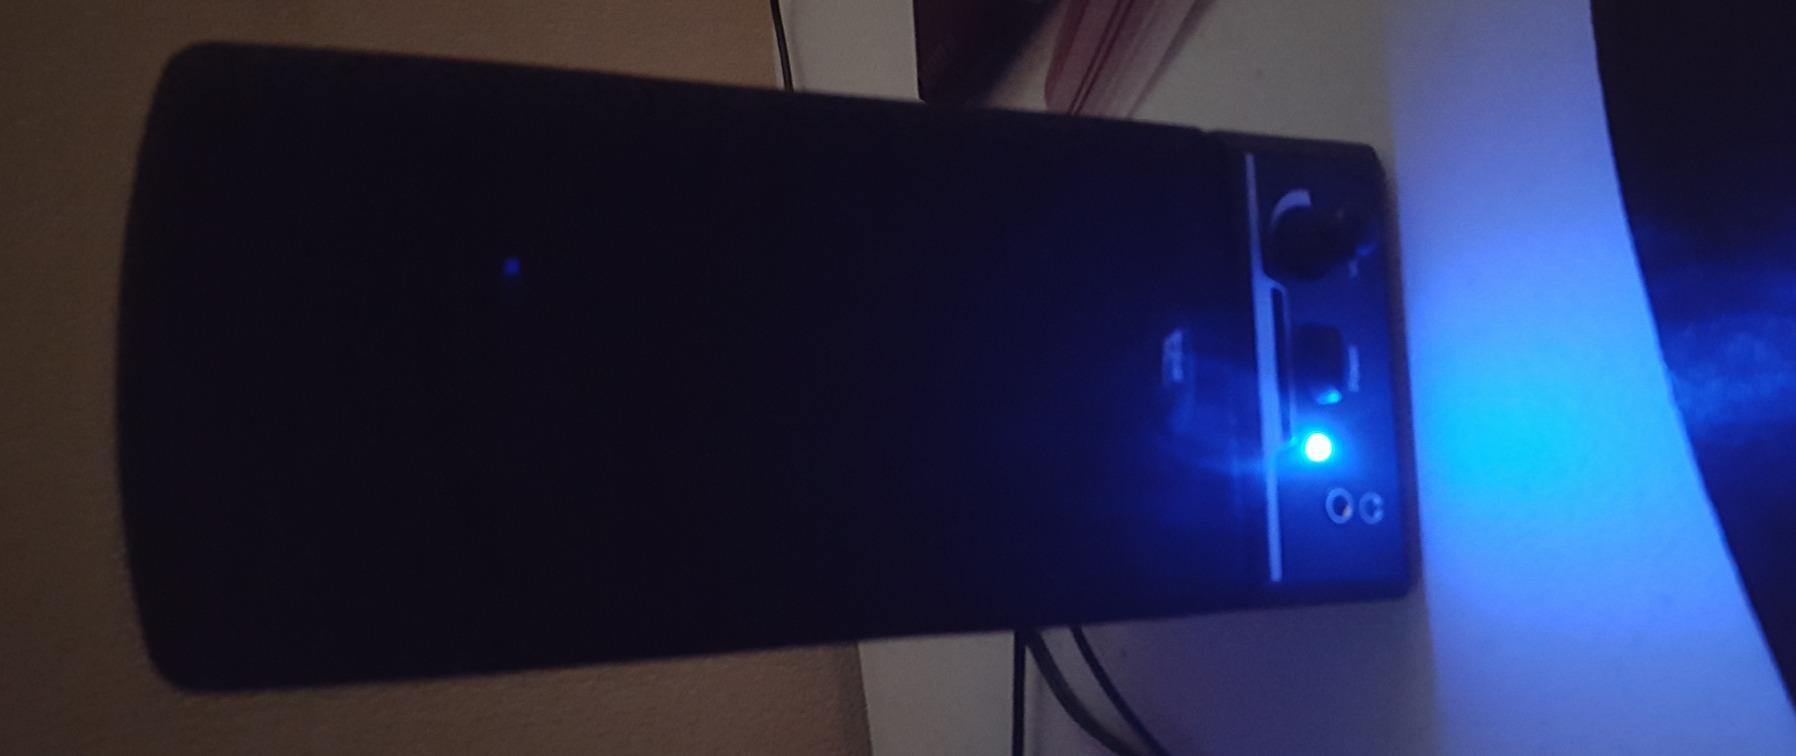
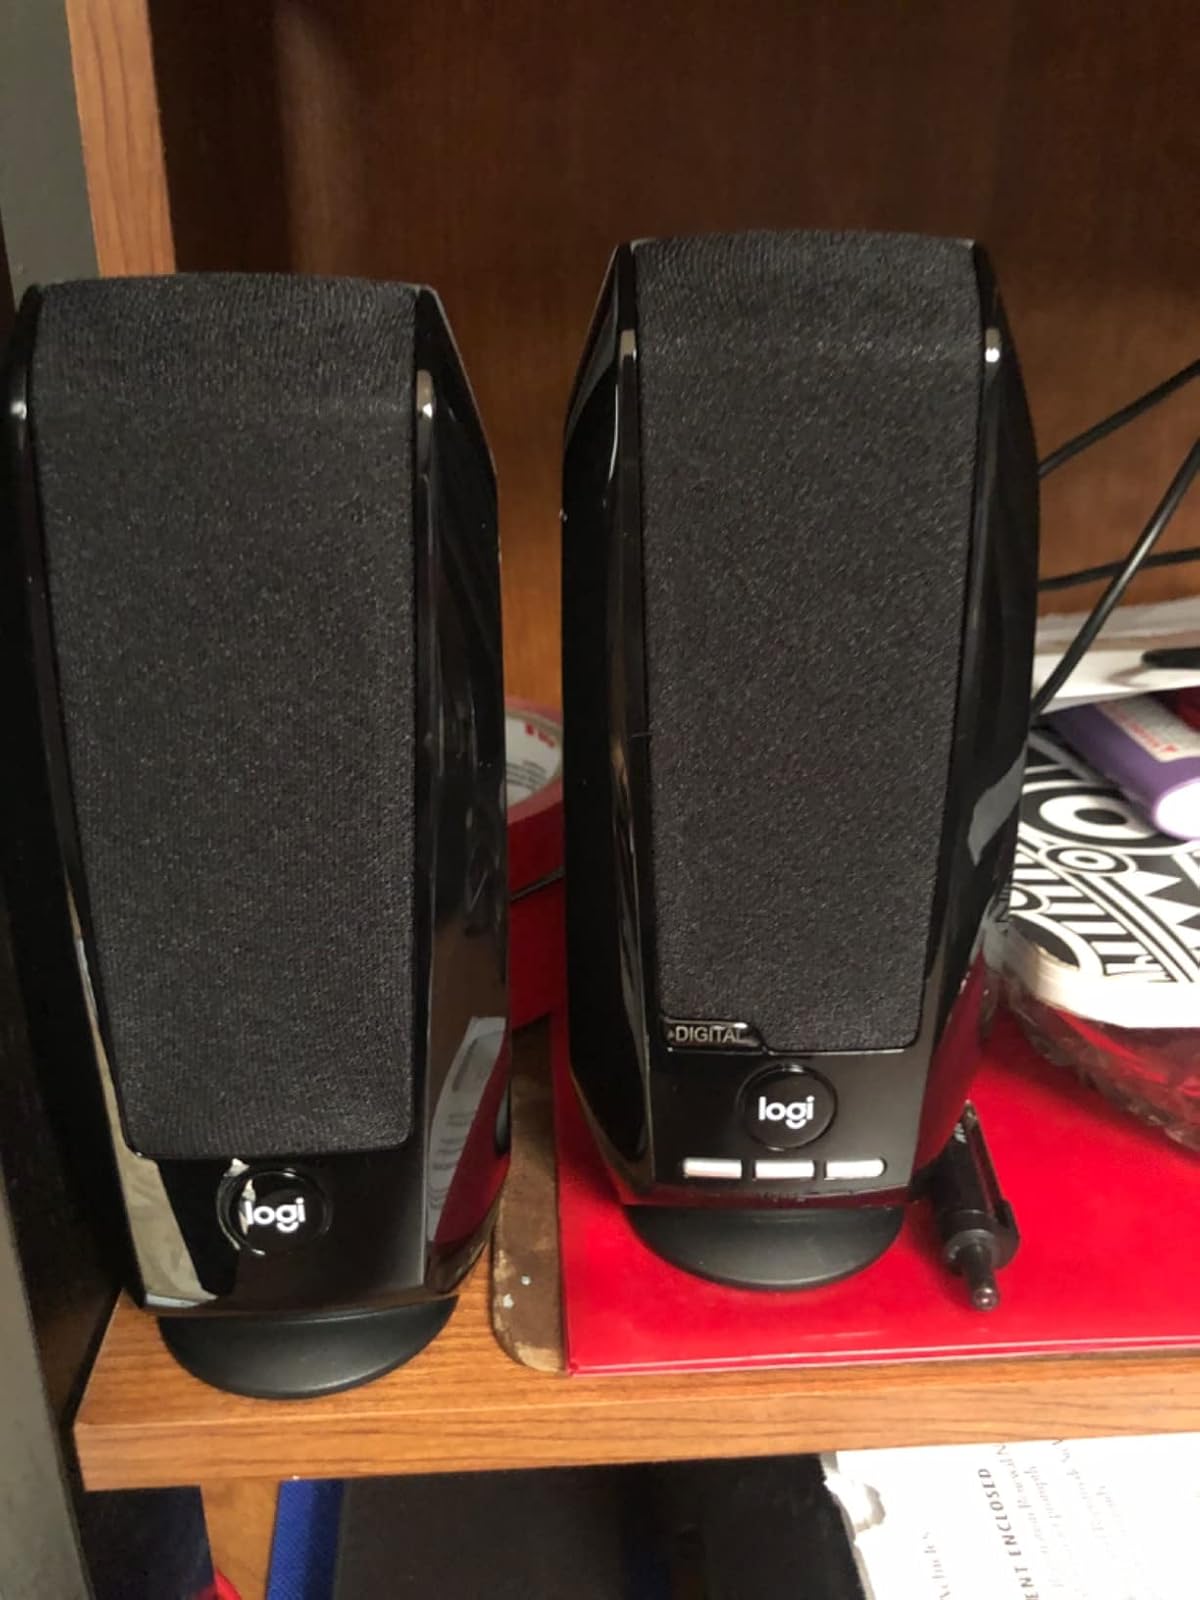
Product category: speaker
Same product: no